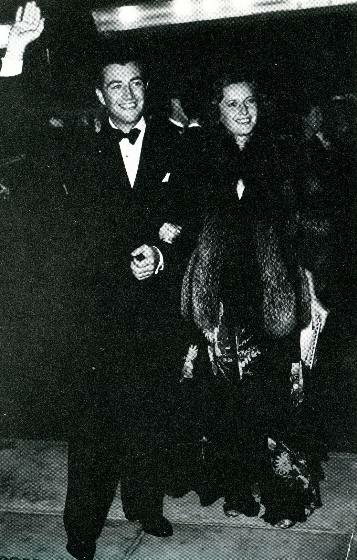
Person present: Yes